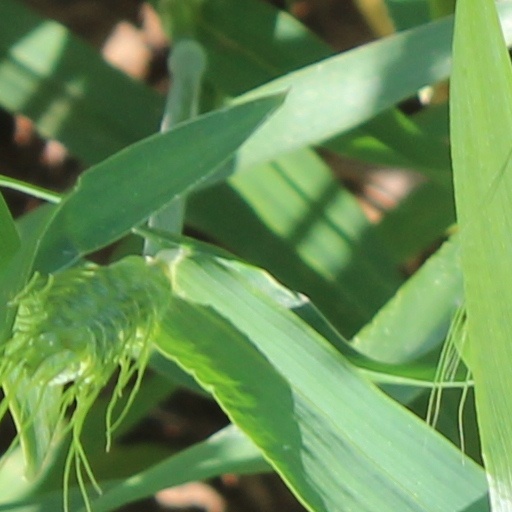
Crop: wheat